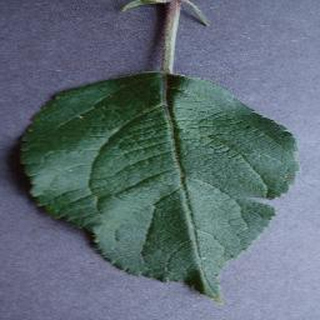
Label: healthy_apple